Alexander J. Foley

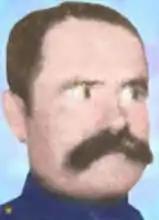
Sergeant Alexander Joseph Foley

Sergeant Alexander Joseph Foley (February 19, 1866 – January 14, 1910) was a member of the United States Marine Corps who was awarded the United States' highest military decoration, the Medal of Honor, for having distinguished himself during the Boxer Rebellion.